Samuel Yellin

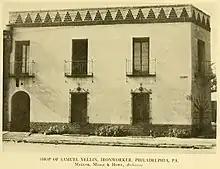
Yellin Studio in 1915

Samuel Yellin was born to a Jewish family in Mohyliv-Podilskyi, Ukraine in the Russian Empire in 1884. At the age of eleven, he was apprenticed to a master ironsmith. In 1900, at the age of sixteen, he completed his apprenticeship. Shortly afterwards he left Ukraine and traveled through Europe. In about 1905, he arrived in Philadelphia, in the United States, where his mother and two sisters were already living. His brother arrived in Philadelphia at about the same time. In early 1906, Yellin took classes at the Pennsylvania Museum School of Industrial Art and within several months was teaching classes there, a position he maintained until 1919.